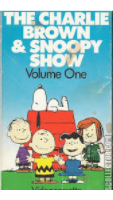
Portrait style: Cartoon Portrait